Matanza River

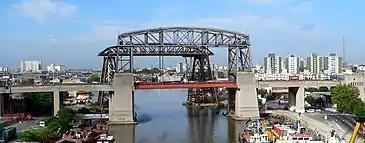
Bridge on Riachuelo-Matanza river

From its source down to La Noria Bridge on Avenida General Paz, the river is usually referred to as "Río La Matanza", and from that point onwards as "Riachuelo". Approximately 3.5 million people live in its drainage basin of .